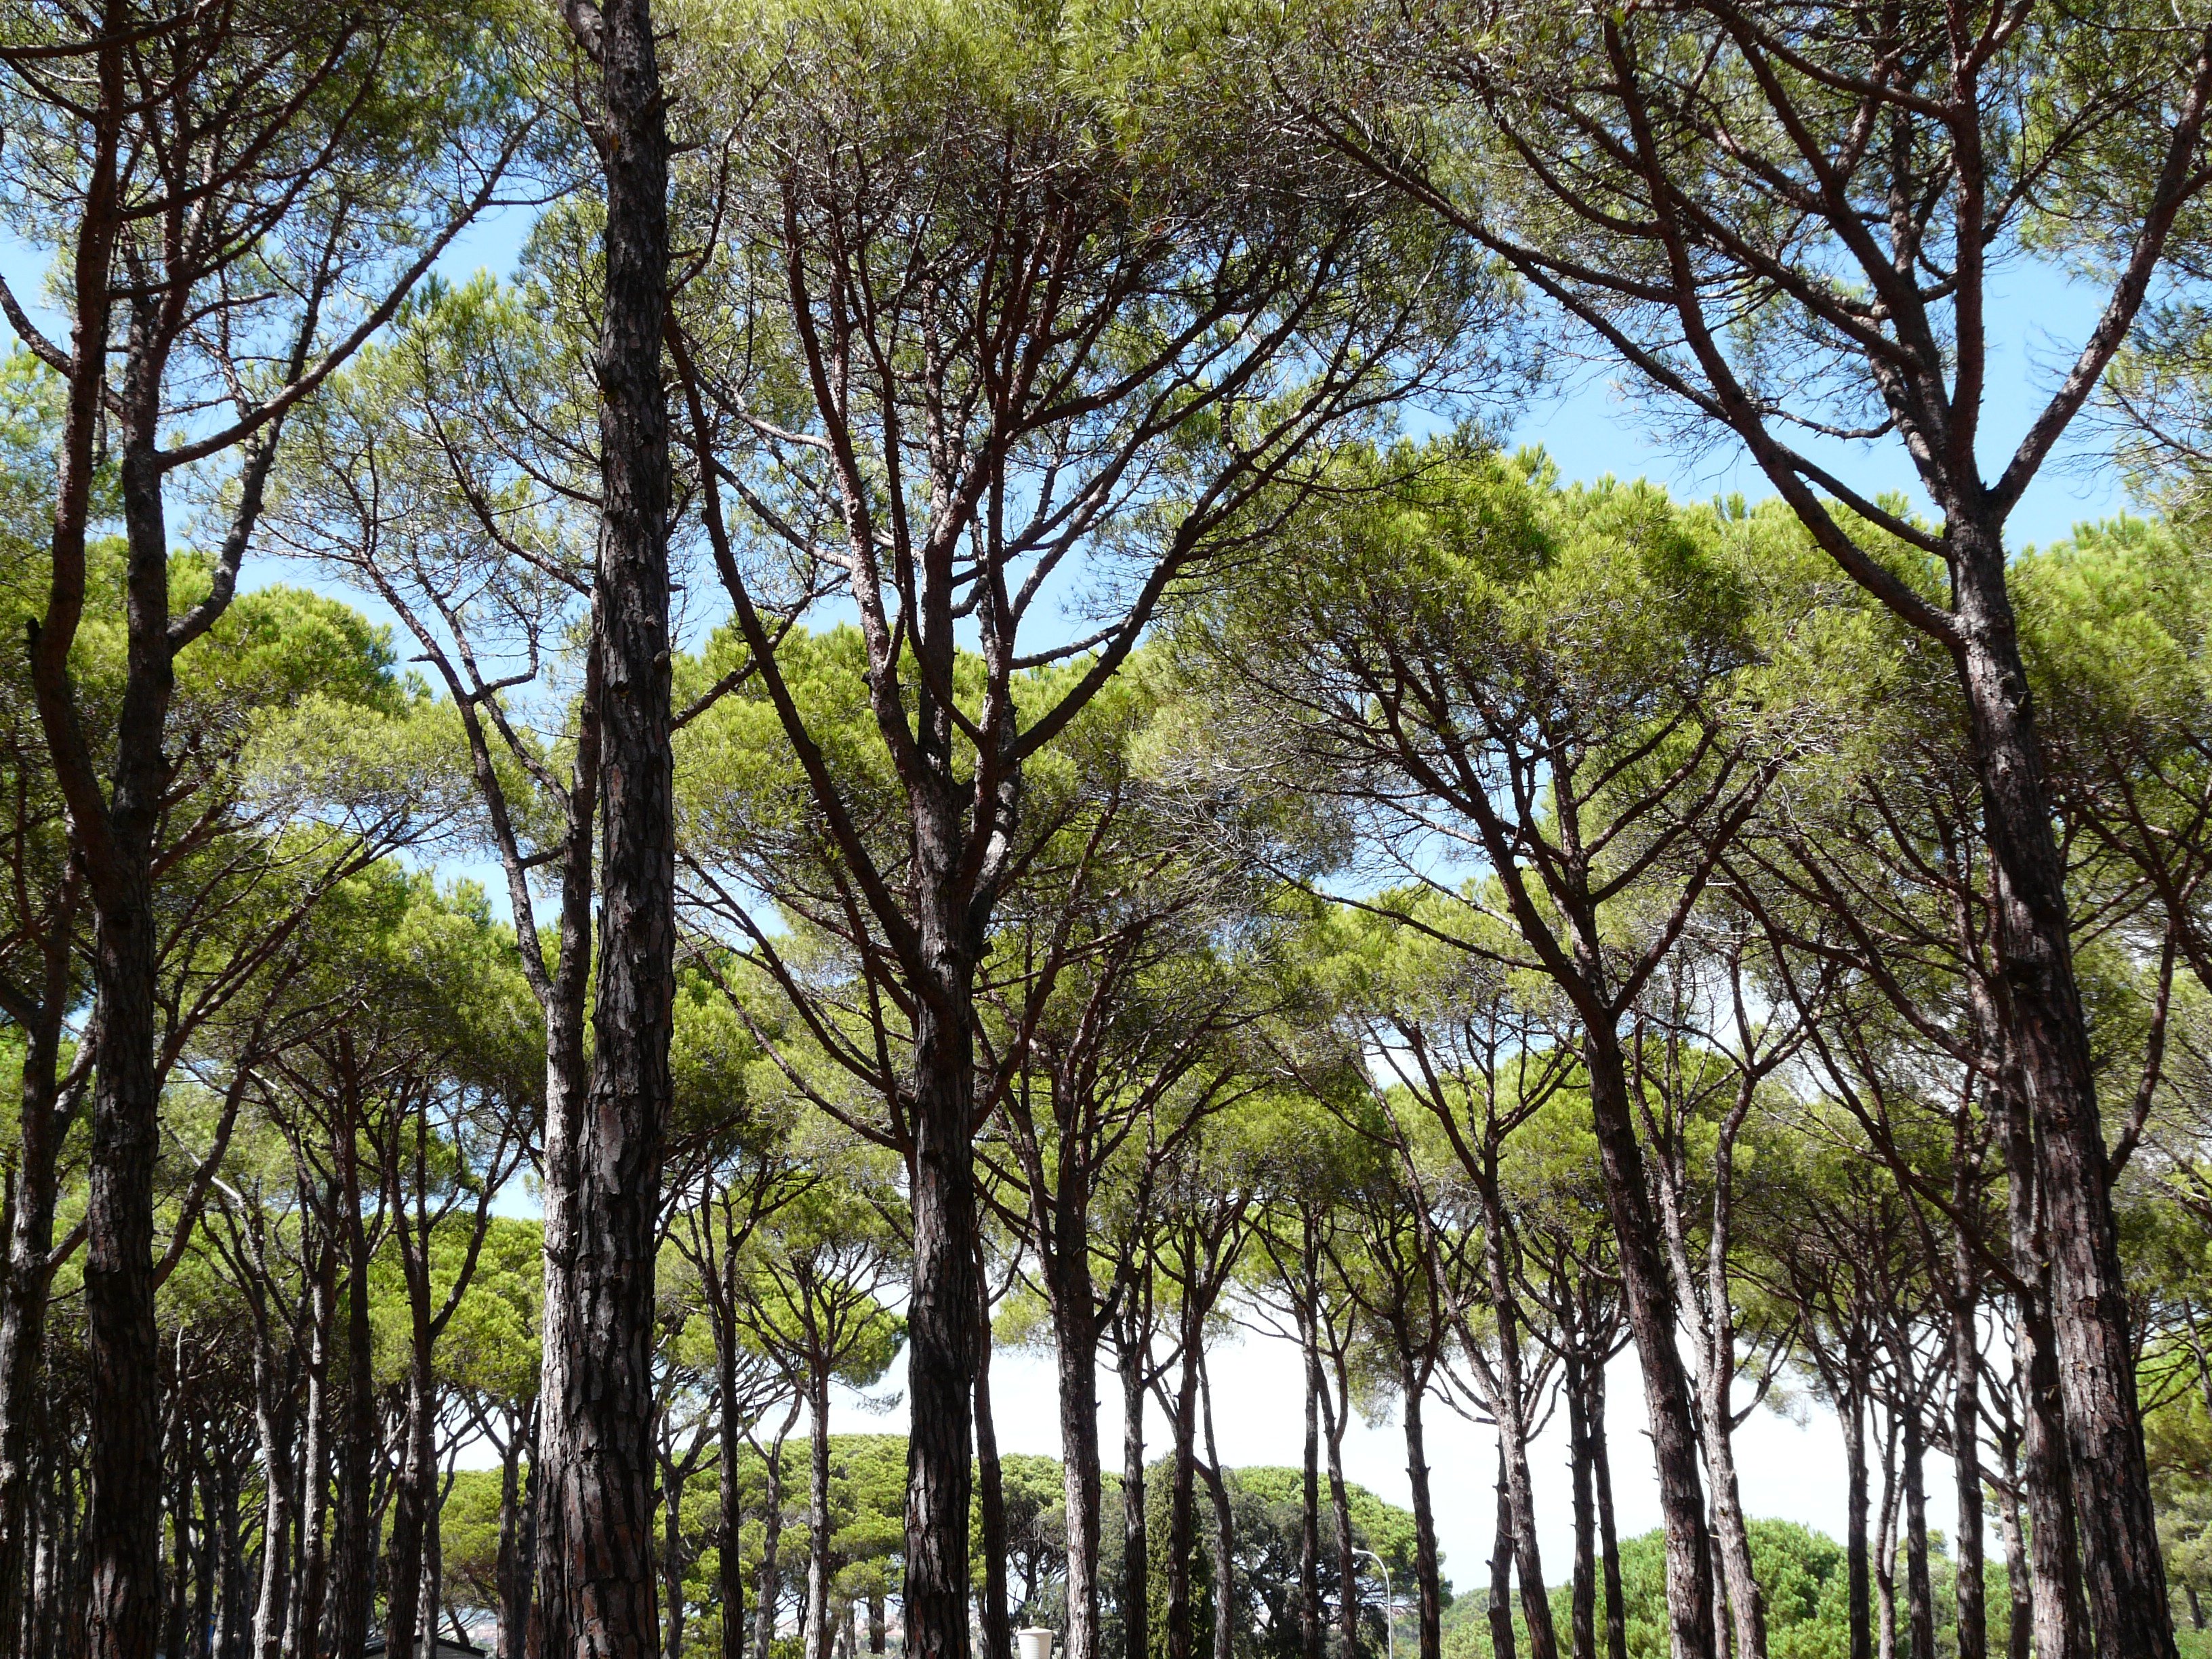
tree, forest, branch, plant, sky, sunlight, leaf, summer, pine, autumn, park, shadow, holiday, botany, flora, trees, cool, vegetation, deciduous, wetland, grove, woodland, habitat, ecosystem, biome, natural environment, woody plant, southerner